Howard Irby

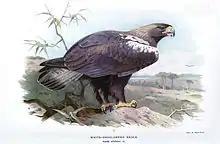
White Shouldered Eagle - one of the colour plates by Archibald Thorburn supplied by Lord Lilford for Irby's 2nd edition

It was Lilford's insistence that saw Irby create the important book titled the "Ornithology of the Straits of Gibraltar". The book was influenced by Irby's annoyance at seeing other people publish work that did not correctly attribute the original findings. Irby was obsessive about only reporting findings he had seen with his own eyes and this did lead to him not recording some species that were known to be there. In the second edition he was persuaded to also include the findings of Cole Verner and his friend Lord Lilford supplied fine colour pictures of birds of prey. This book recorded many new observations of birds on both sides of the Straits in Europe and in Africa.